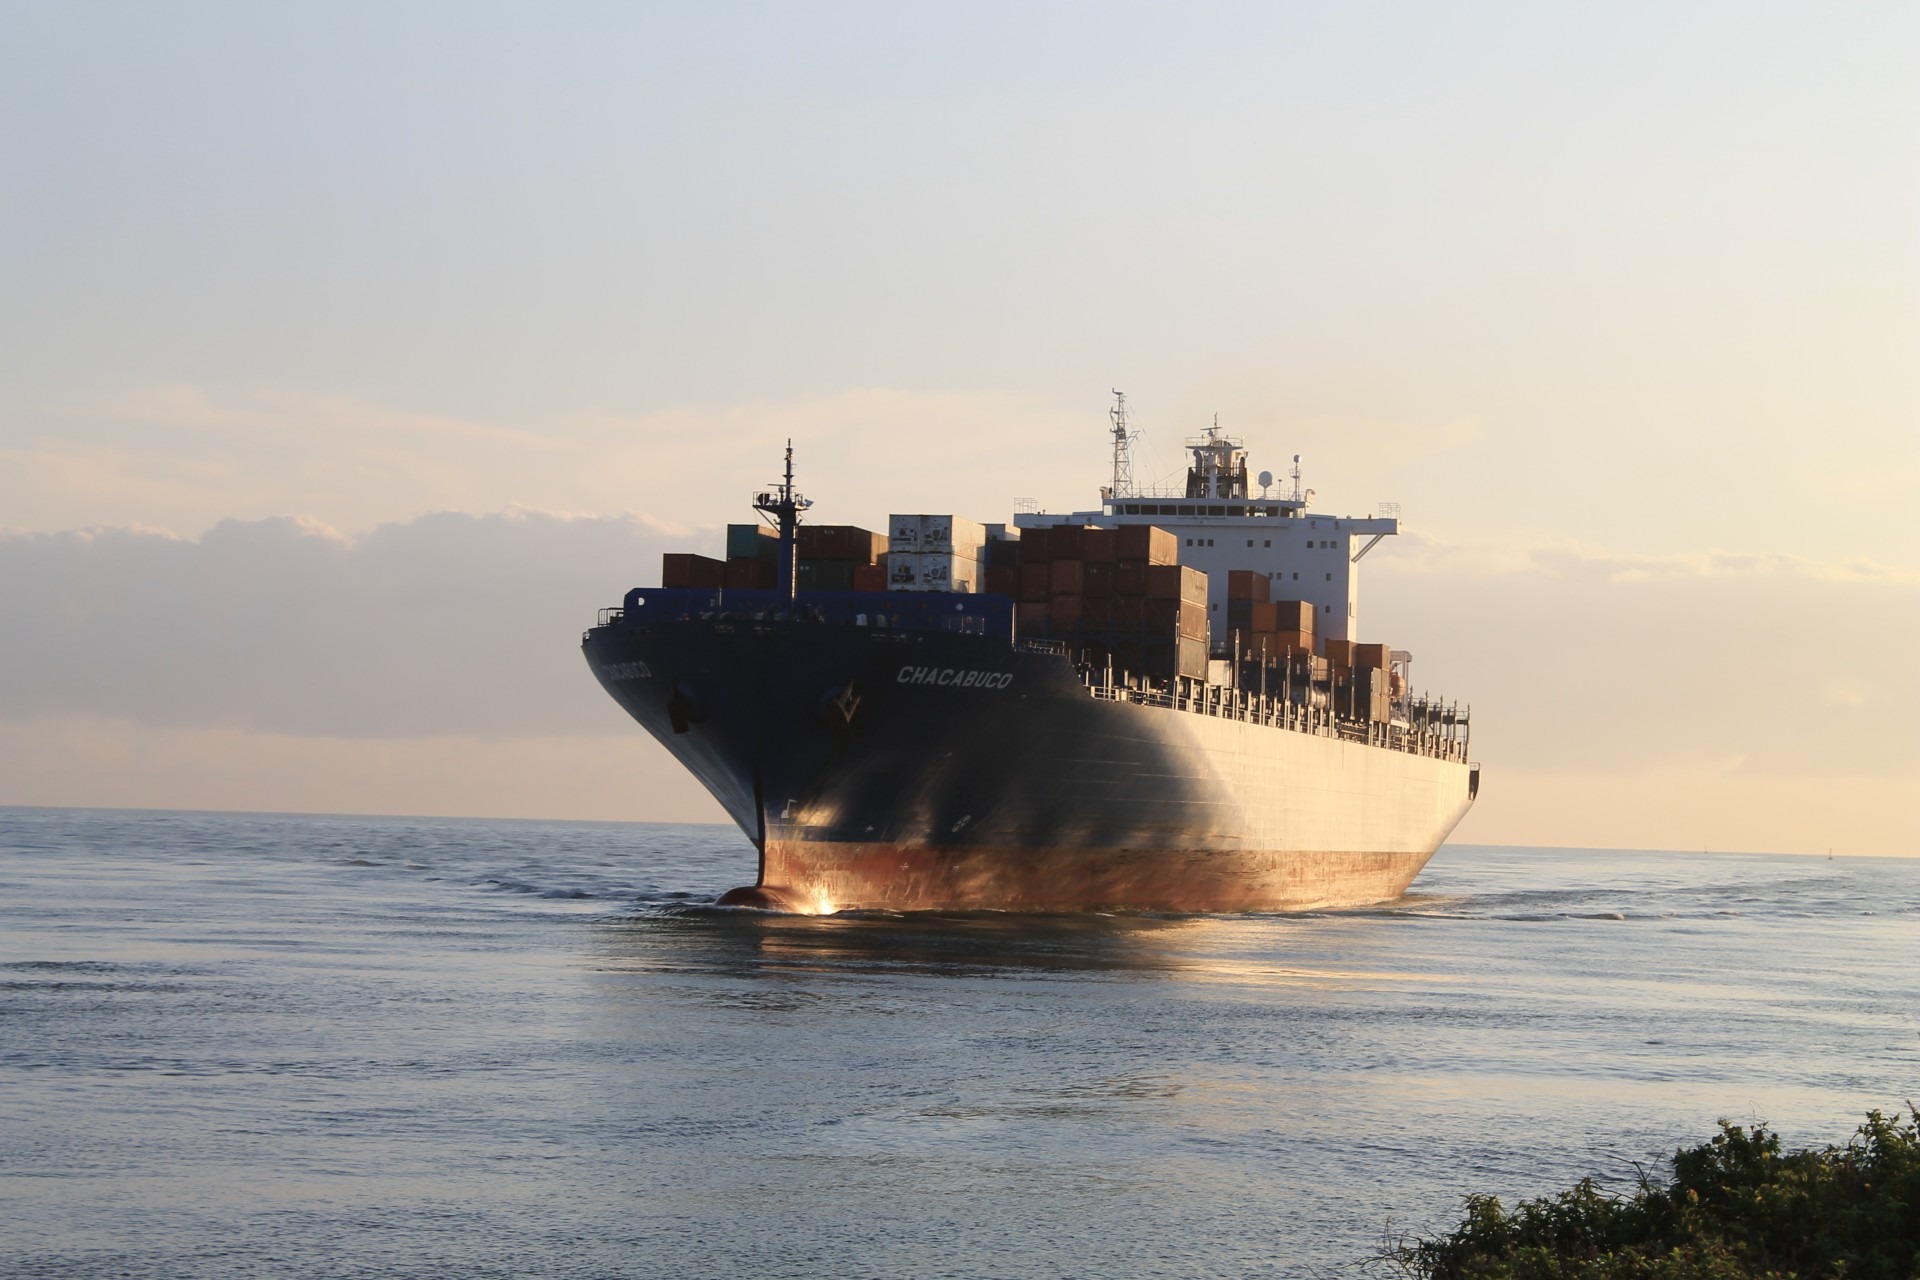
sea, coast, ocean, dock, ship, tanker, transportation, transport, vessel, vehicle, equipment, journey, harbor, industrial, industry, port, freight, speed, merchandise, cargo ship, shipment, storage, ferry, international, nautical, container, cargo, marine, commercial, trade, navigation, channel, freighter, shipping, maritime, commerce, distribution, watercraft, liner, bulk, carrier, load, economy, delivery, container ship, loading, goods, export, unloading, import, haulage, deliver, trading, logistic, freight transport, oil tanker, tank ship, bulk carrier